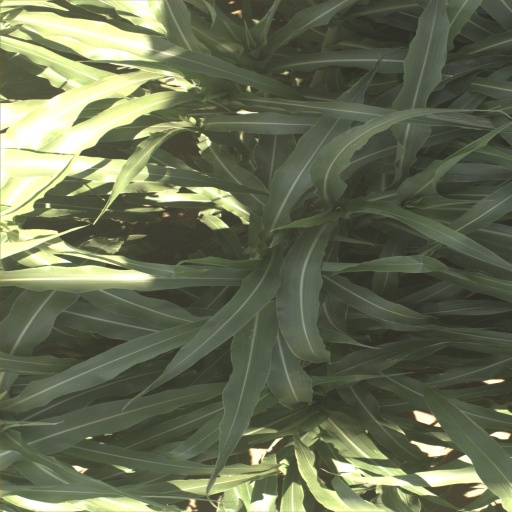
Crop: sorghum